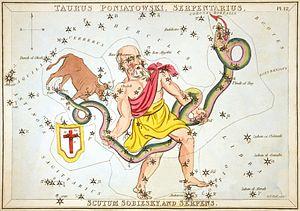
Urania's Mirror; or, a view of the Heavens est un ensemble de 32 cartes astronomiques publié en novembre 1824. Contenant des illustrations basées sur A Celestial Atlas d'Alexander Jamieson, les cartes avaient également des trous pour permettre de voir une représentation des étoiles de la constellation devant une lumière. Gravées par Sidney Hall, elles ont été identifiées comme le travail du révérend Richard Rouse Bloxam, un maître assistant à la Rugby School, bien qu'il ait été dit que ce soit le travail « d'une dame ».